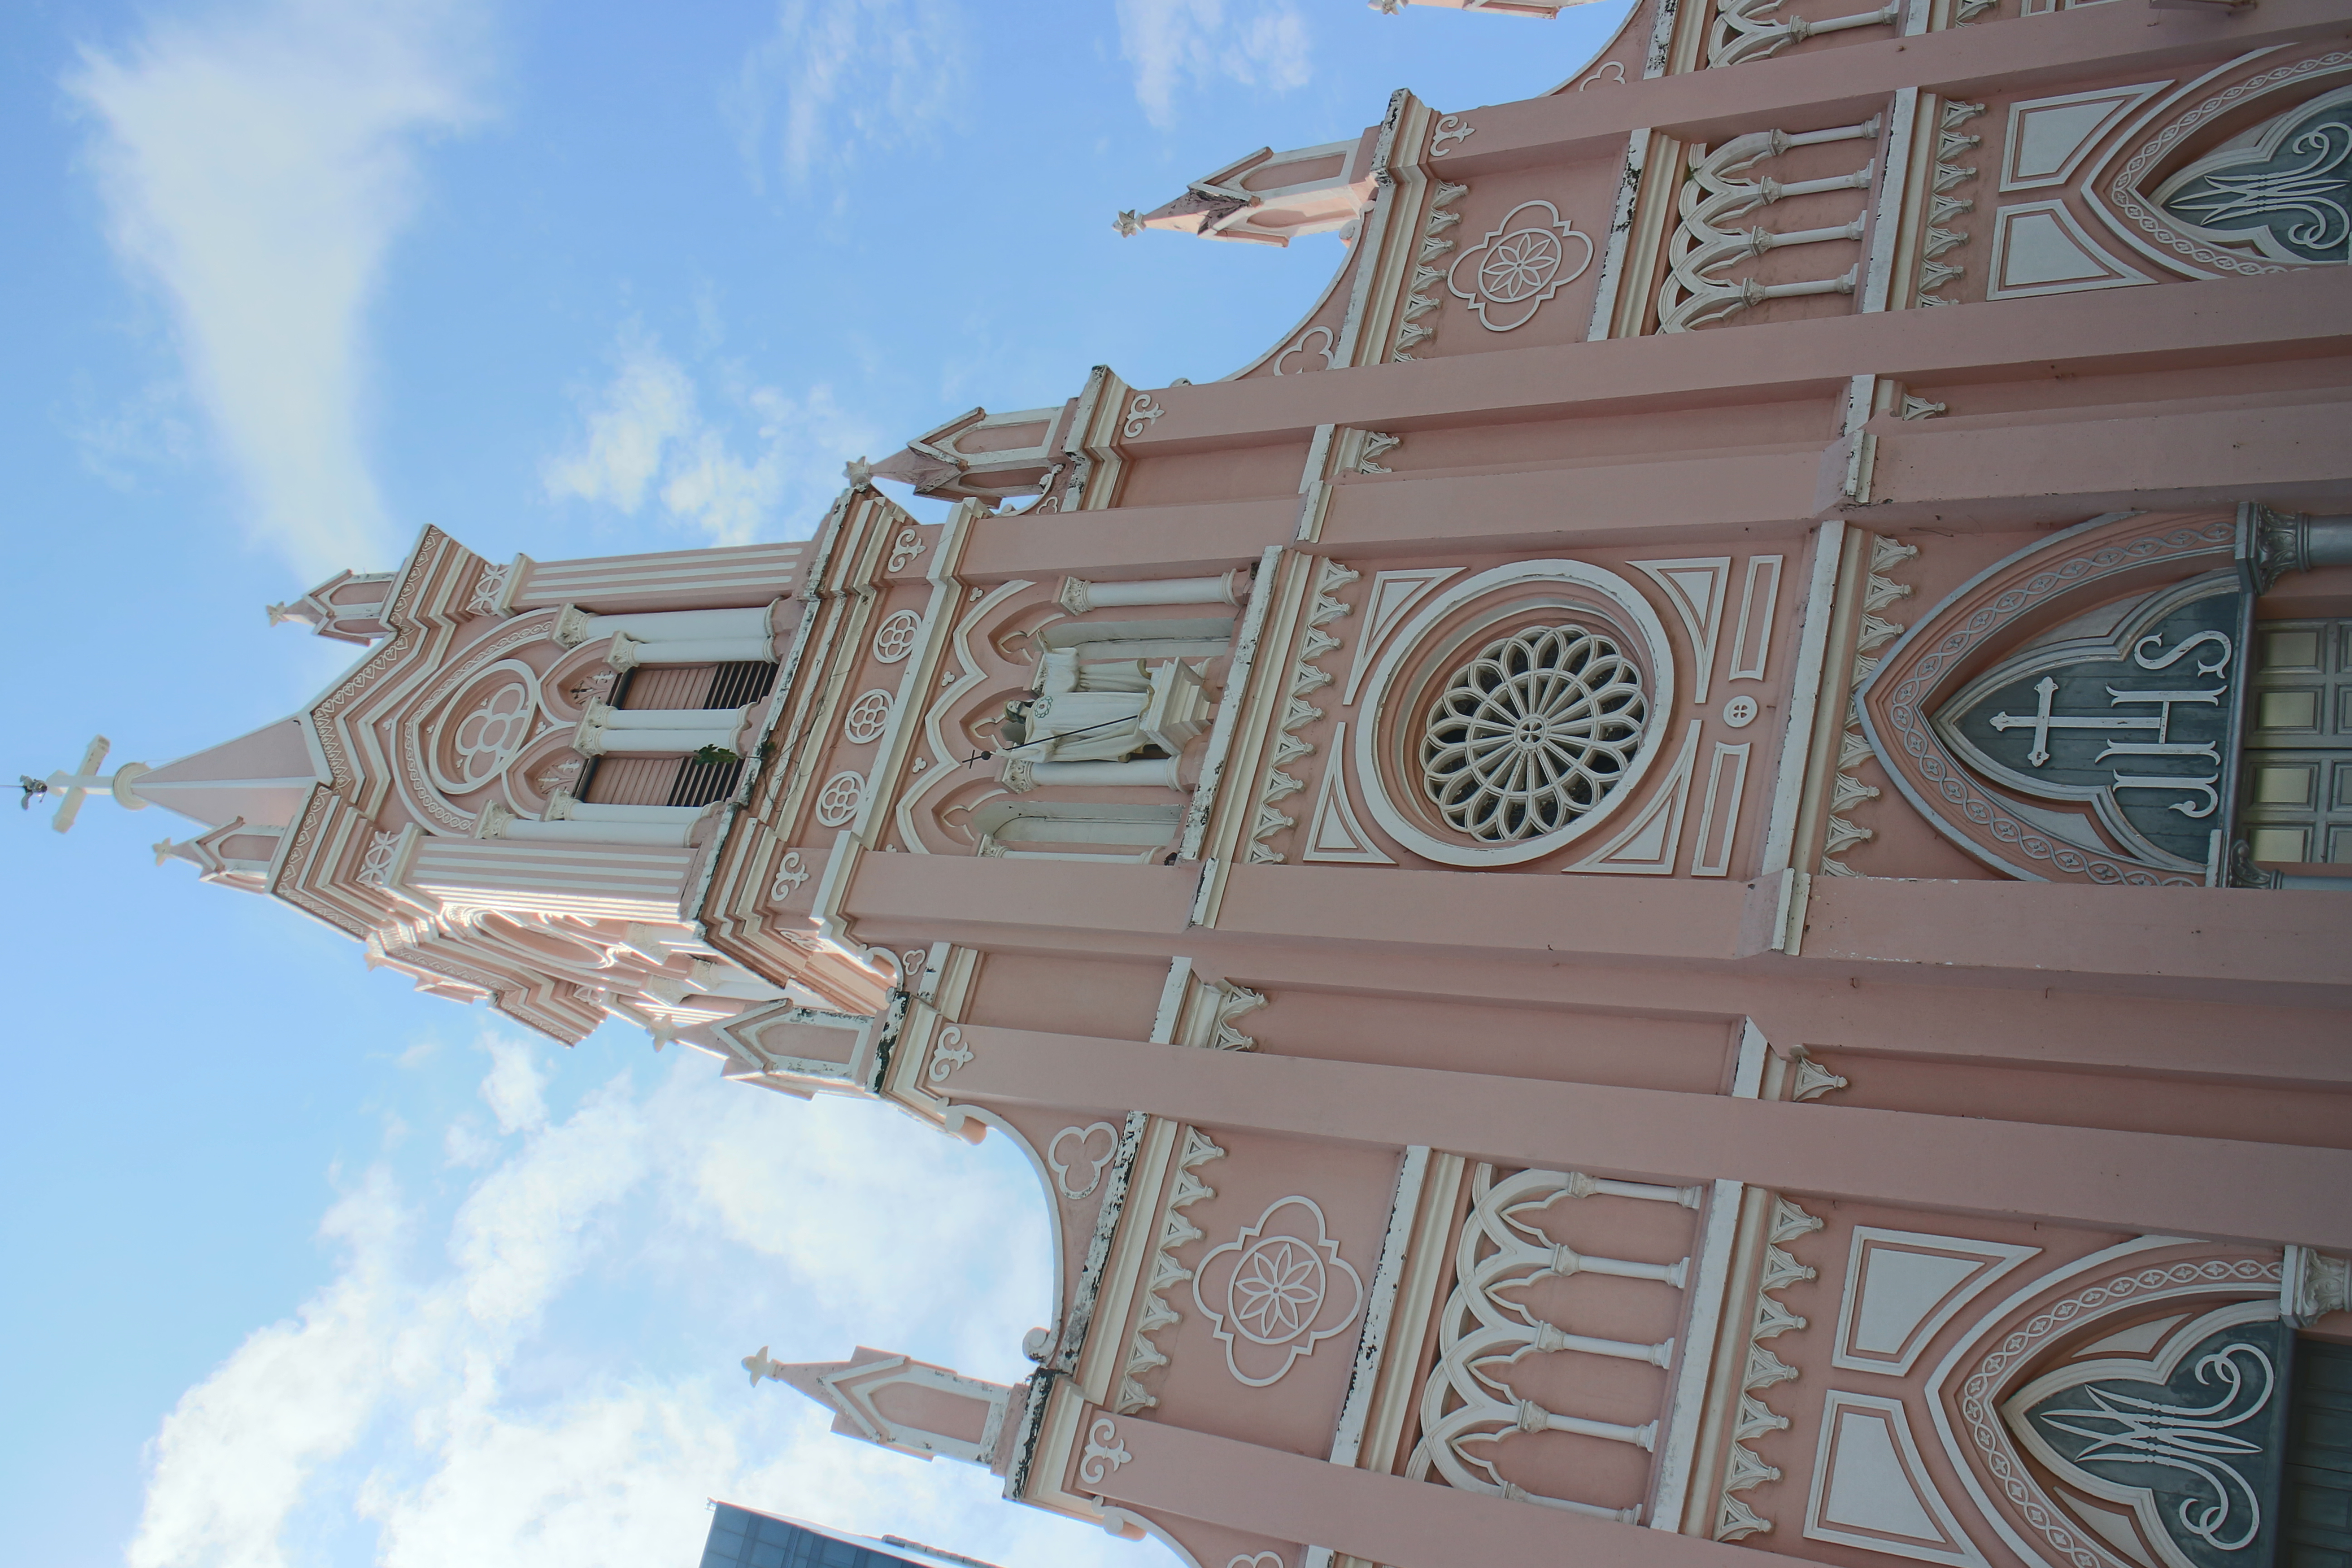
user: text: Nhà thờ trong hình có màu gì chính?
assistant: text: Màu hồng nhạt (hoặc hồng phấn)

user: text: Trên mặt tiền chính của nhà thờ, có thể nhìn thấy bao nhiêu họa tiết hoa văn lớn có hình bông hoa, bao gồm cửa sổ hoa hồng tròn lớn và các họa tiết phía trên các ô cửa vòm?
assistant: text: Có tổng cộng 5 họa tiết: một cửa sổ hoa hồng tròn lớn ở giữa và bốn họa tiết hoa nhỏ hơn nằm phía trên các ô cửa vòm bên dưới.

user: text: Tòa nhà trong hình là một địa danh nổi tiếng. Nó có tên là gì và nằm ở thành phố nào của Việt Nam?
assistant: text: Nhà thờ Chính Tòa Đà Nẵng (hay còn gọi là Nhà thờ Con Gà), nằm ở thành phố Đà Nẵng.

user: text: Bức tượng phía trên cổng chính của nhà thờ đại diện cho nhân vật tôn giáo nào?
assistant: text: Bức tượng đó đại diện cho Chúa Giê-su Kitô, thường là hình ảnh Vua Giê-su (Christ the King) hoặc Thánh Tâm Chúa Giê-su.